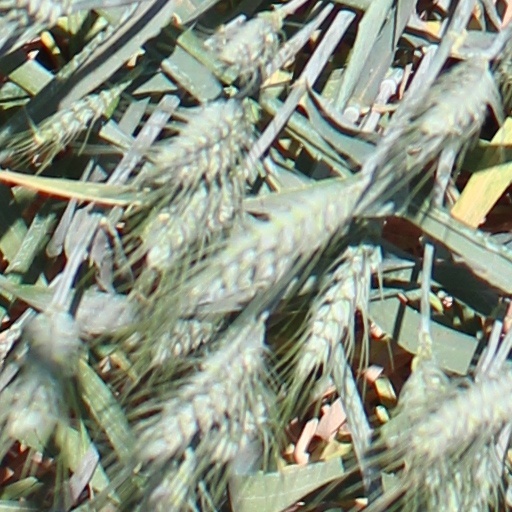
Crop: wheat